MetLife Building

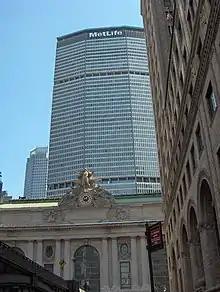
Seen from the south, with Grand Central Terminal in the foreground and the Pershing Square Building at right

Initially, New York Central's chairman Robert R. Young had been negotiating with developer Erwin S. Wolfson and their mutual friends Herbert and Stuart Scheftel to determine how the Grand Central site could be redeveloped. After these discussions broke down, two competing plans for the replacement of Grand Central Terminal were proposed in 1954. One design, by I. M. Pei, was suggested by Young along with developer William Zeckendorf. The proposal called for an 80-story, tower that would have succeeded the Empire State Building as the world's tallest building. The other, by Fellheimer & Wagner, was put forth by New Haven's chairman Patrick B. McGinnis along with Wolfson. The plan envisioned a 55-story building, the largest office building in the world with . Both proposals were poorly received, with 235 architects cosigning a letter imploring Young and McGinnis to reject the plans. Neither plan was ultimately ever carried out.